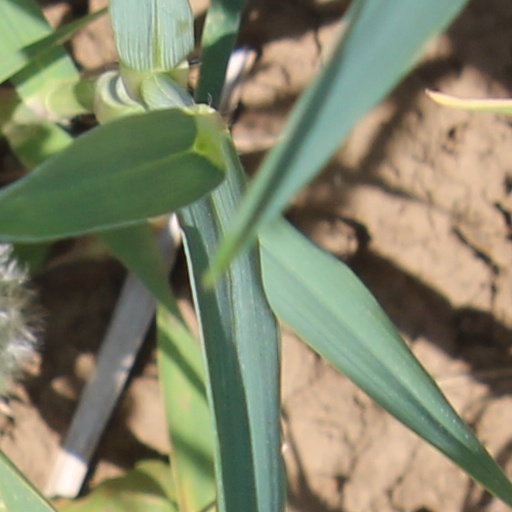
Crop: wheat